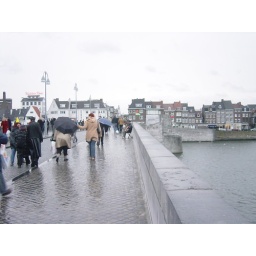
Maastricht, Netherlands - On the bridge over the Maas river